Jacob Kabrun Jr.

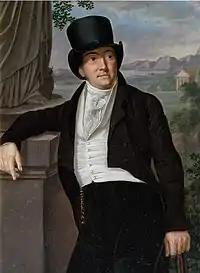
Jacob Kabrun Jr.(artist unknown)

Jacob Kabrun Jr. (9 January 1759, Danzig – 24 October 1814, Danzig) was a wealthy merchant, book and art collector, and philanthropist who lived in Danzig (present-day Gdańsk in Poland).